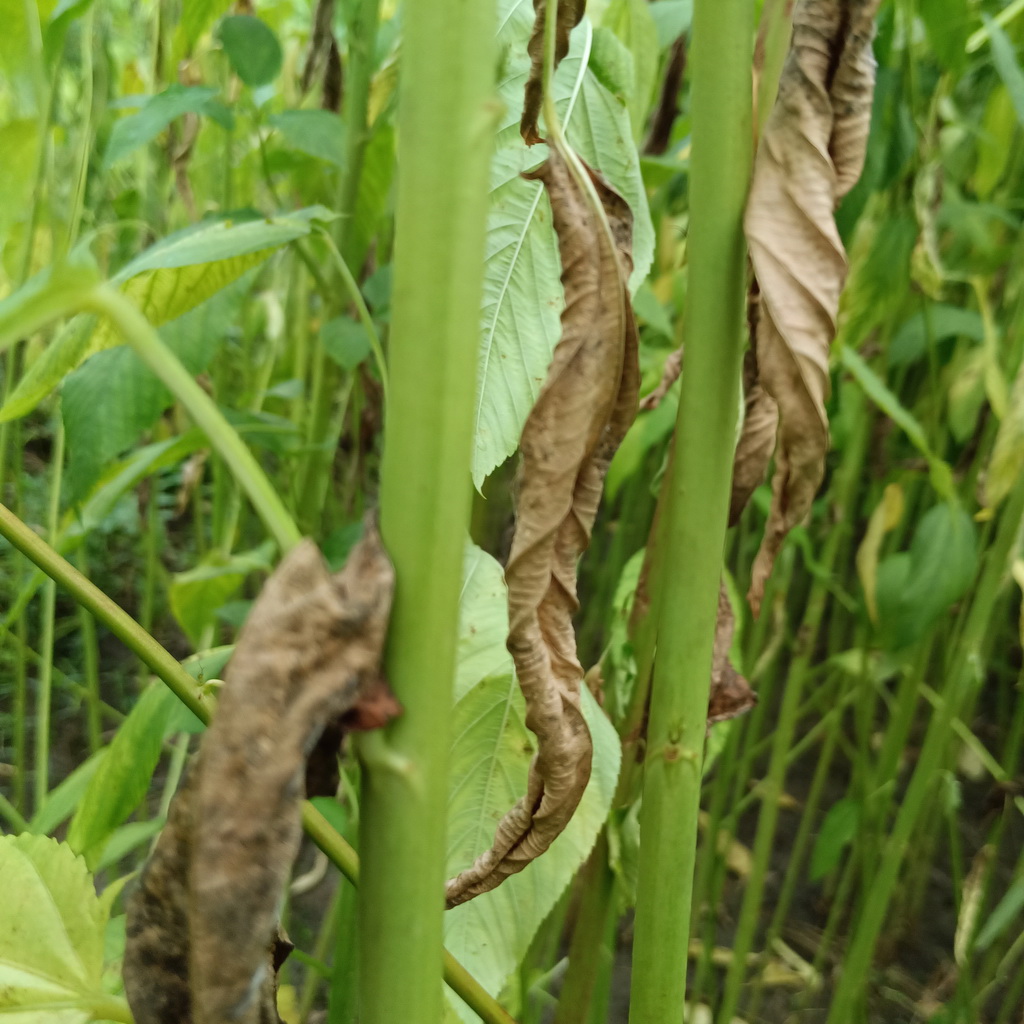
Label: Dieback